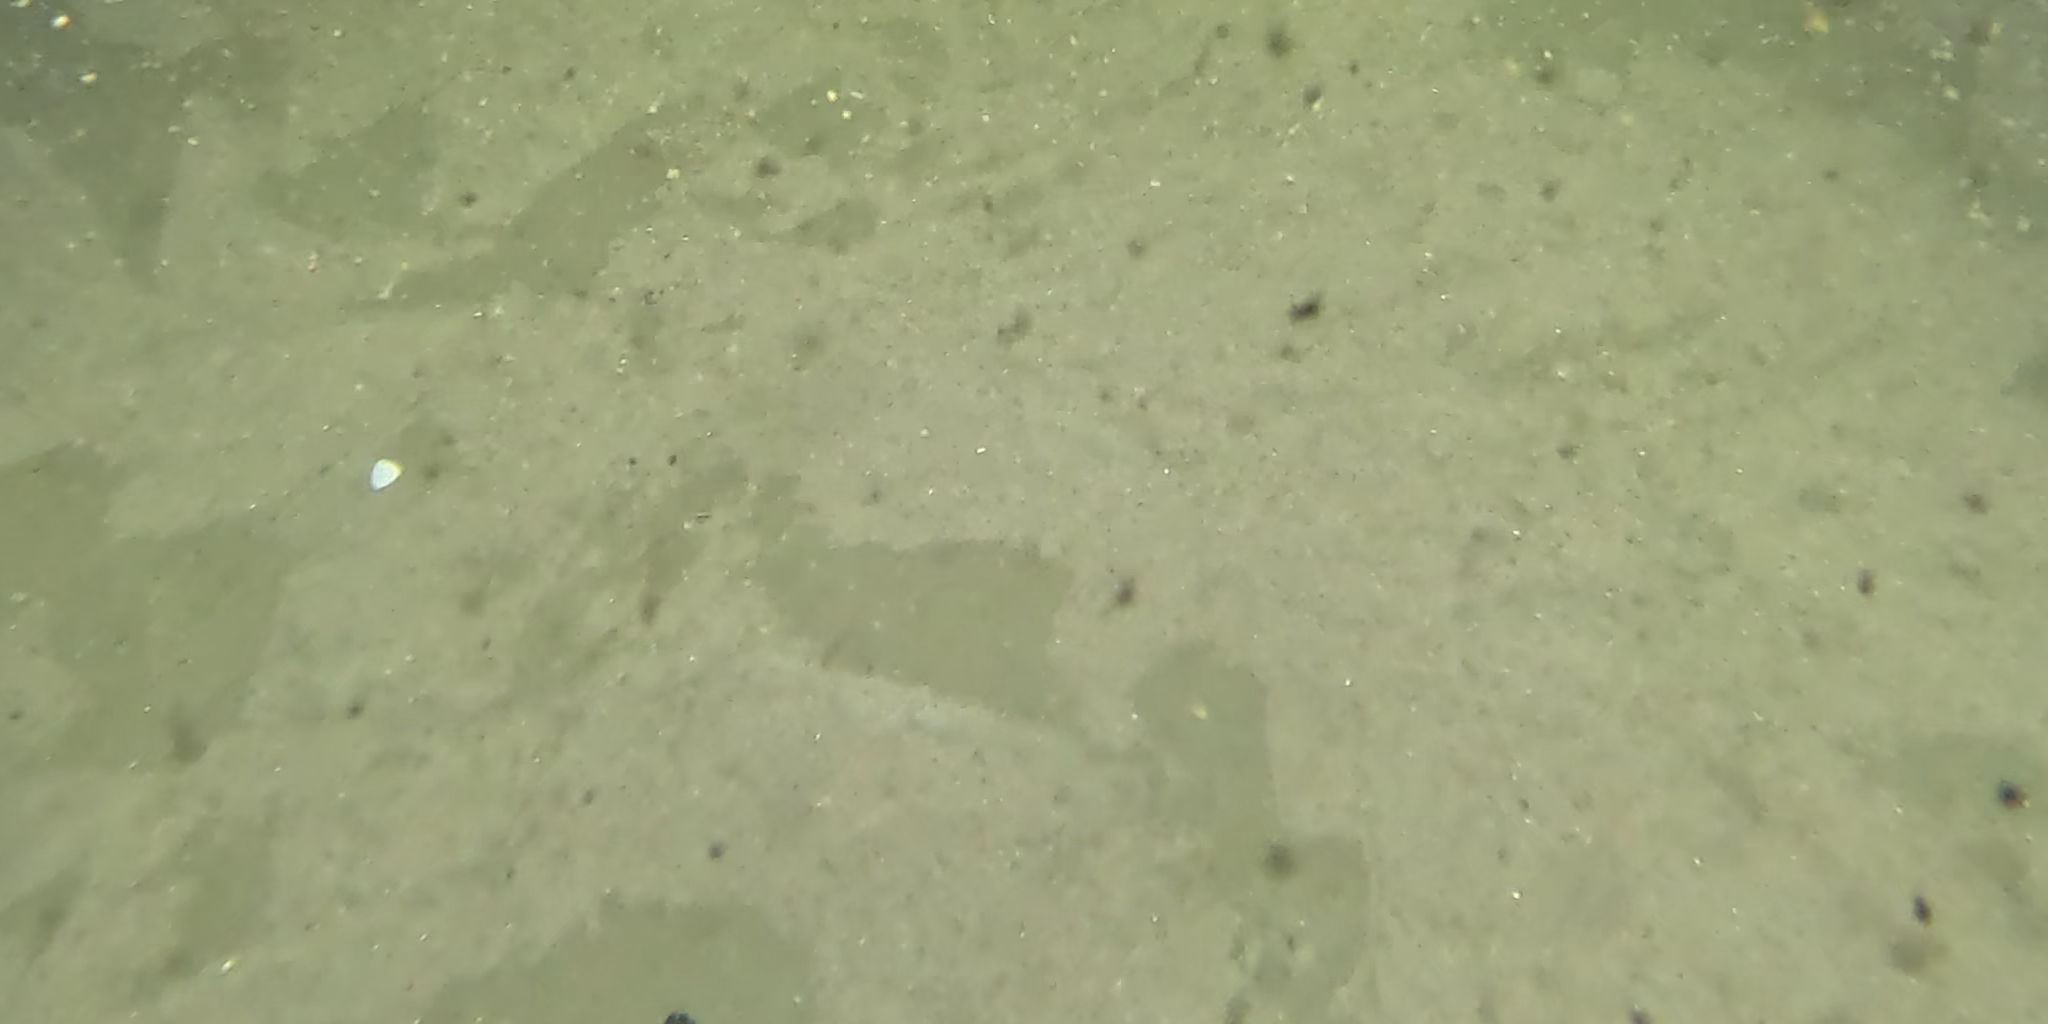
Seabed habitat: sand